Getúlio Vargas

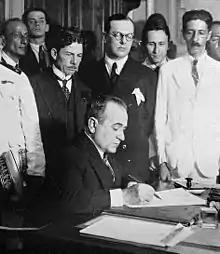

Vargas's provisional presidency began on 3 November 1930, when he assumed "unlimited power" from the provisional government in the aftermath of the Revolution of 1930, and gave a speech detailing a 17-point program. He imprisoned his prominent political opponents, and instead of taking the "constitutional solution", where Vargas would act within the boundaries of the 1891 constitution and he would be declared victor of the 1930 election, Vargas chose the "revolutionary solution" and assumed emergency powers with a provisional government as he had told Aranha from Ponta Grossa. Even amongst the poorest of Brazilians, Vargas had brought hope to them, something which drove him to oblige to his goals. For now, the Brazilian people lived under a regime lacking political parties and one which governed by decree, which they accepted. Vargas also held sympathies for a corporatist state.